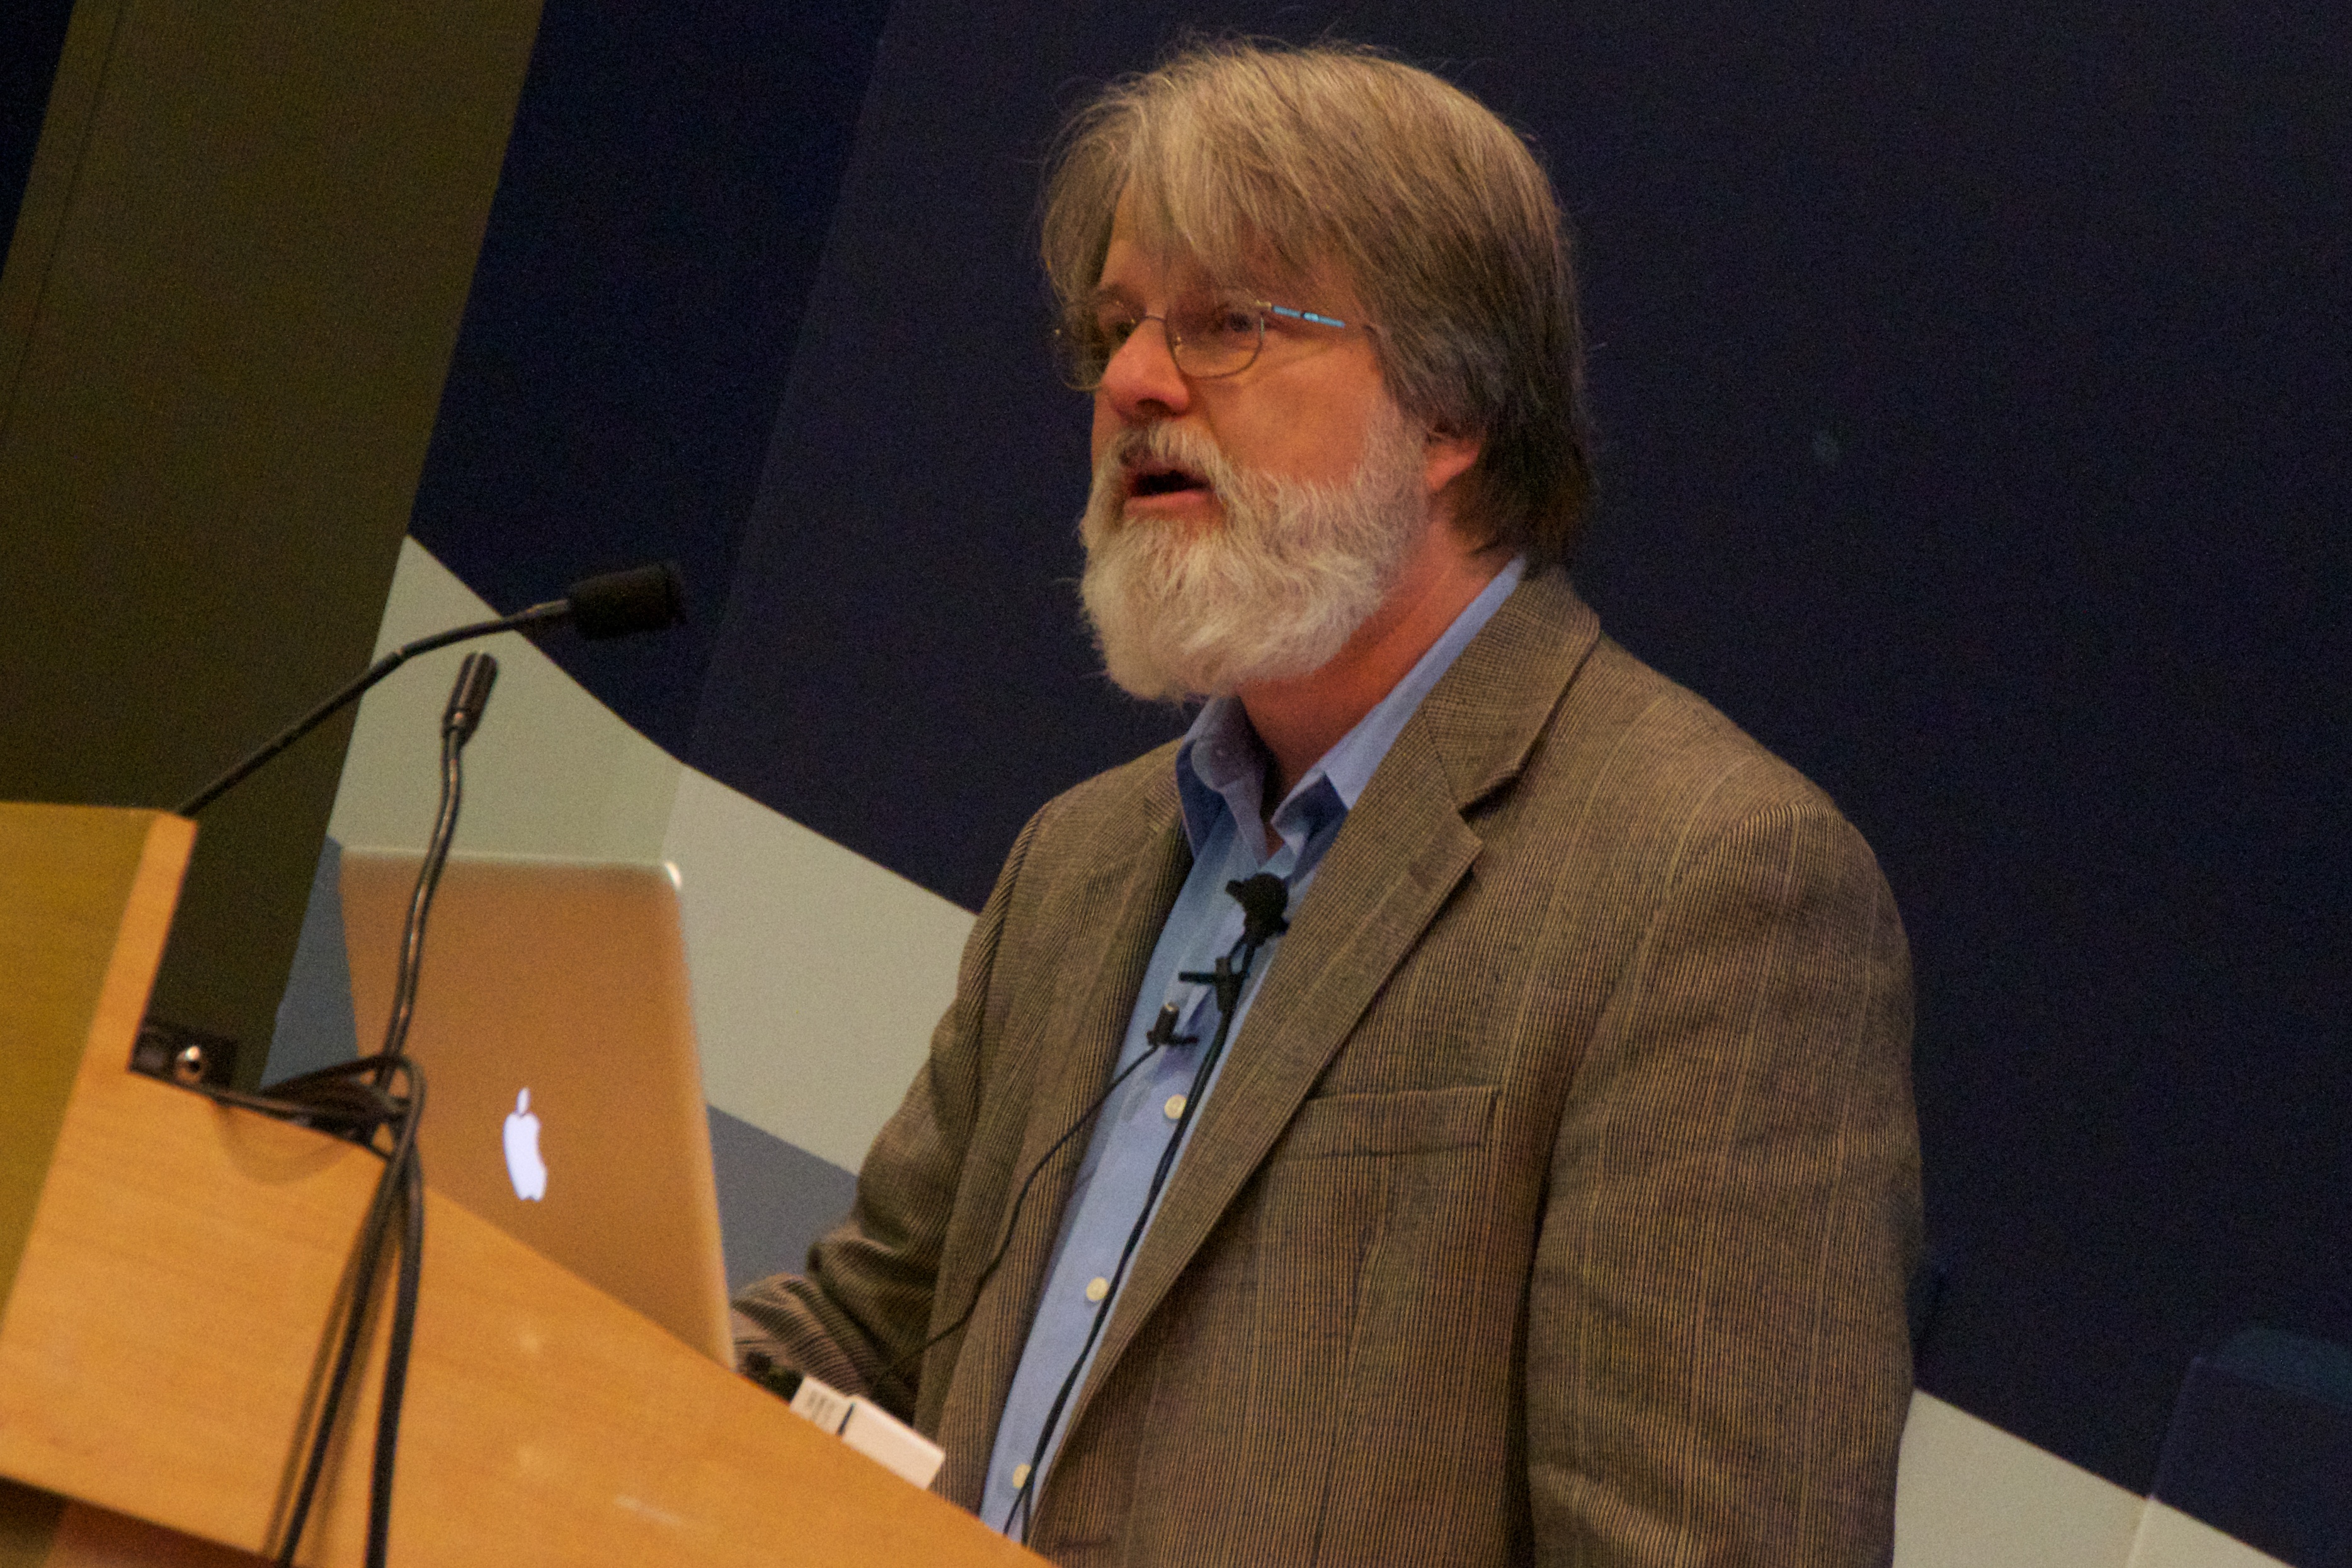
speech, lecture, opened12, orator, academic conference, public speaking